Federico Fellini

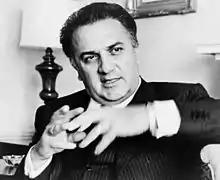
Fellini in 1965

Federico Fellini (20 January 1920 – 31 October 1993) was an Italian film director and screenwriter. He is known for his distinctive style, which blends fantasy and baroque images with earthiness. He is recognized as one of the greatest and most influential filmmakers of all time. His films have ranked highly in critical polls such as that of "Cahiers du Cinéma" and "Sight & Sound", which lists his 1963 film "8½" as the 10th-greatest film.